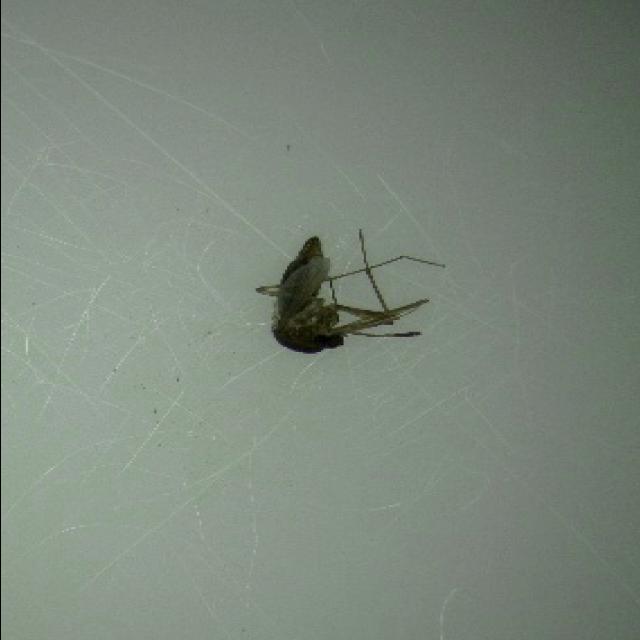
Species: culex_tritaeniorhynchus